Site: brandenburg
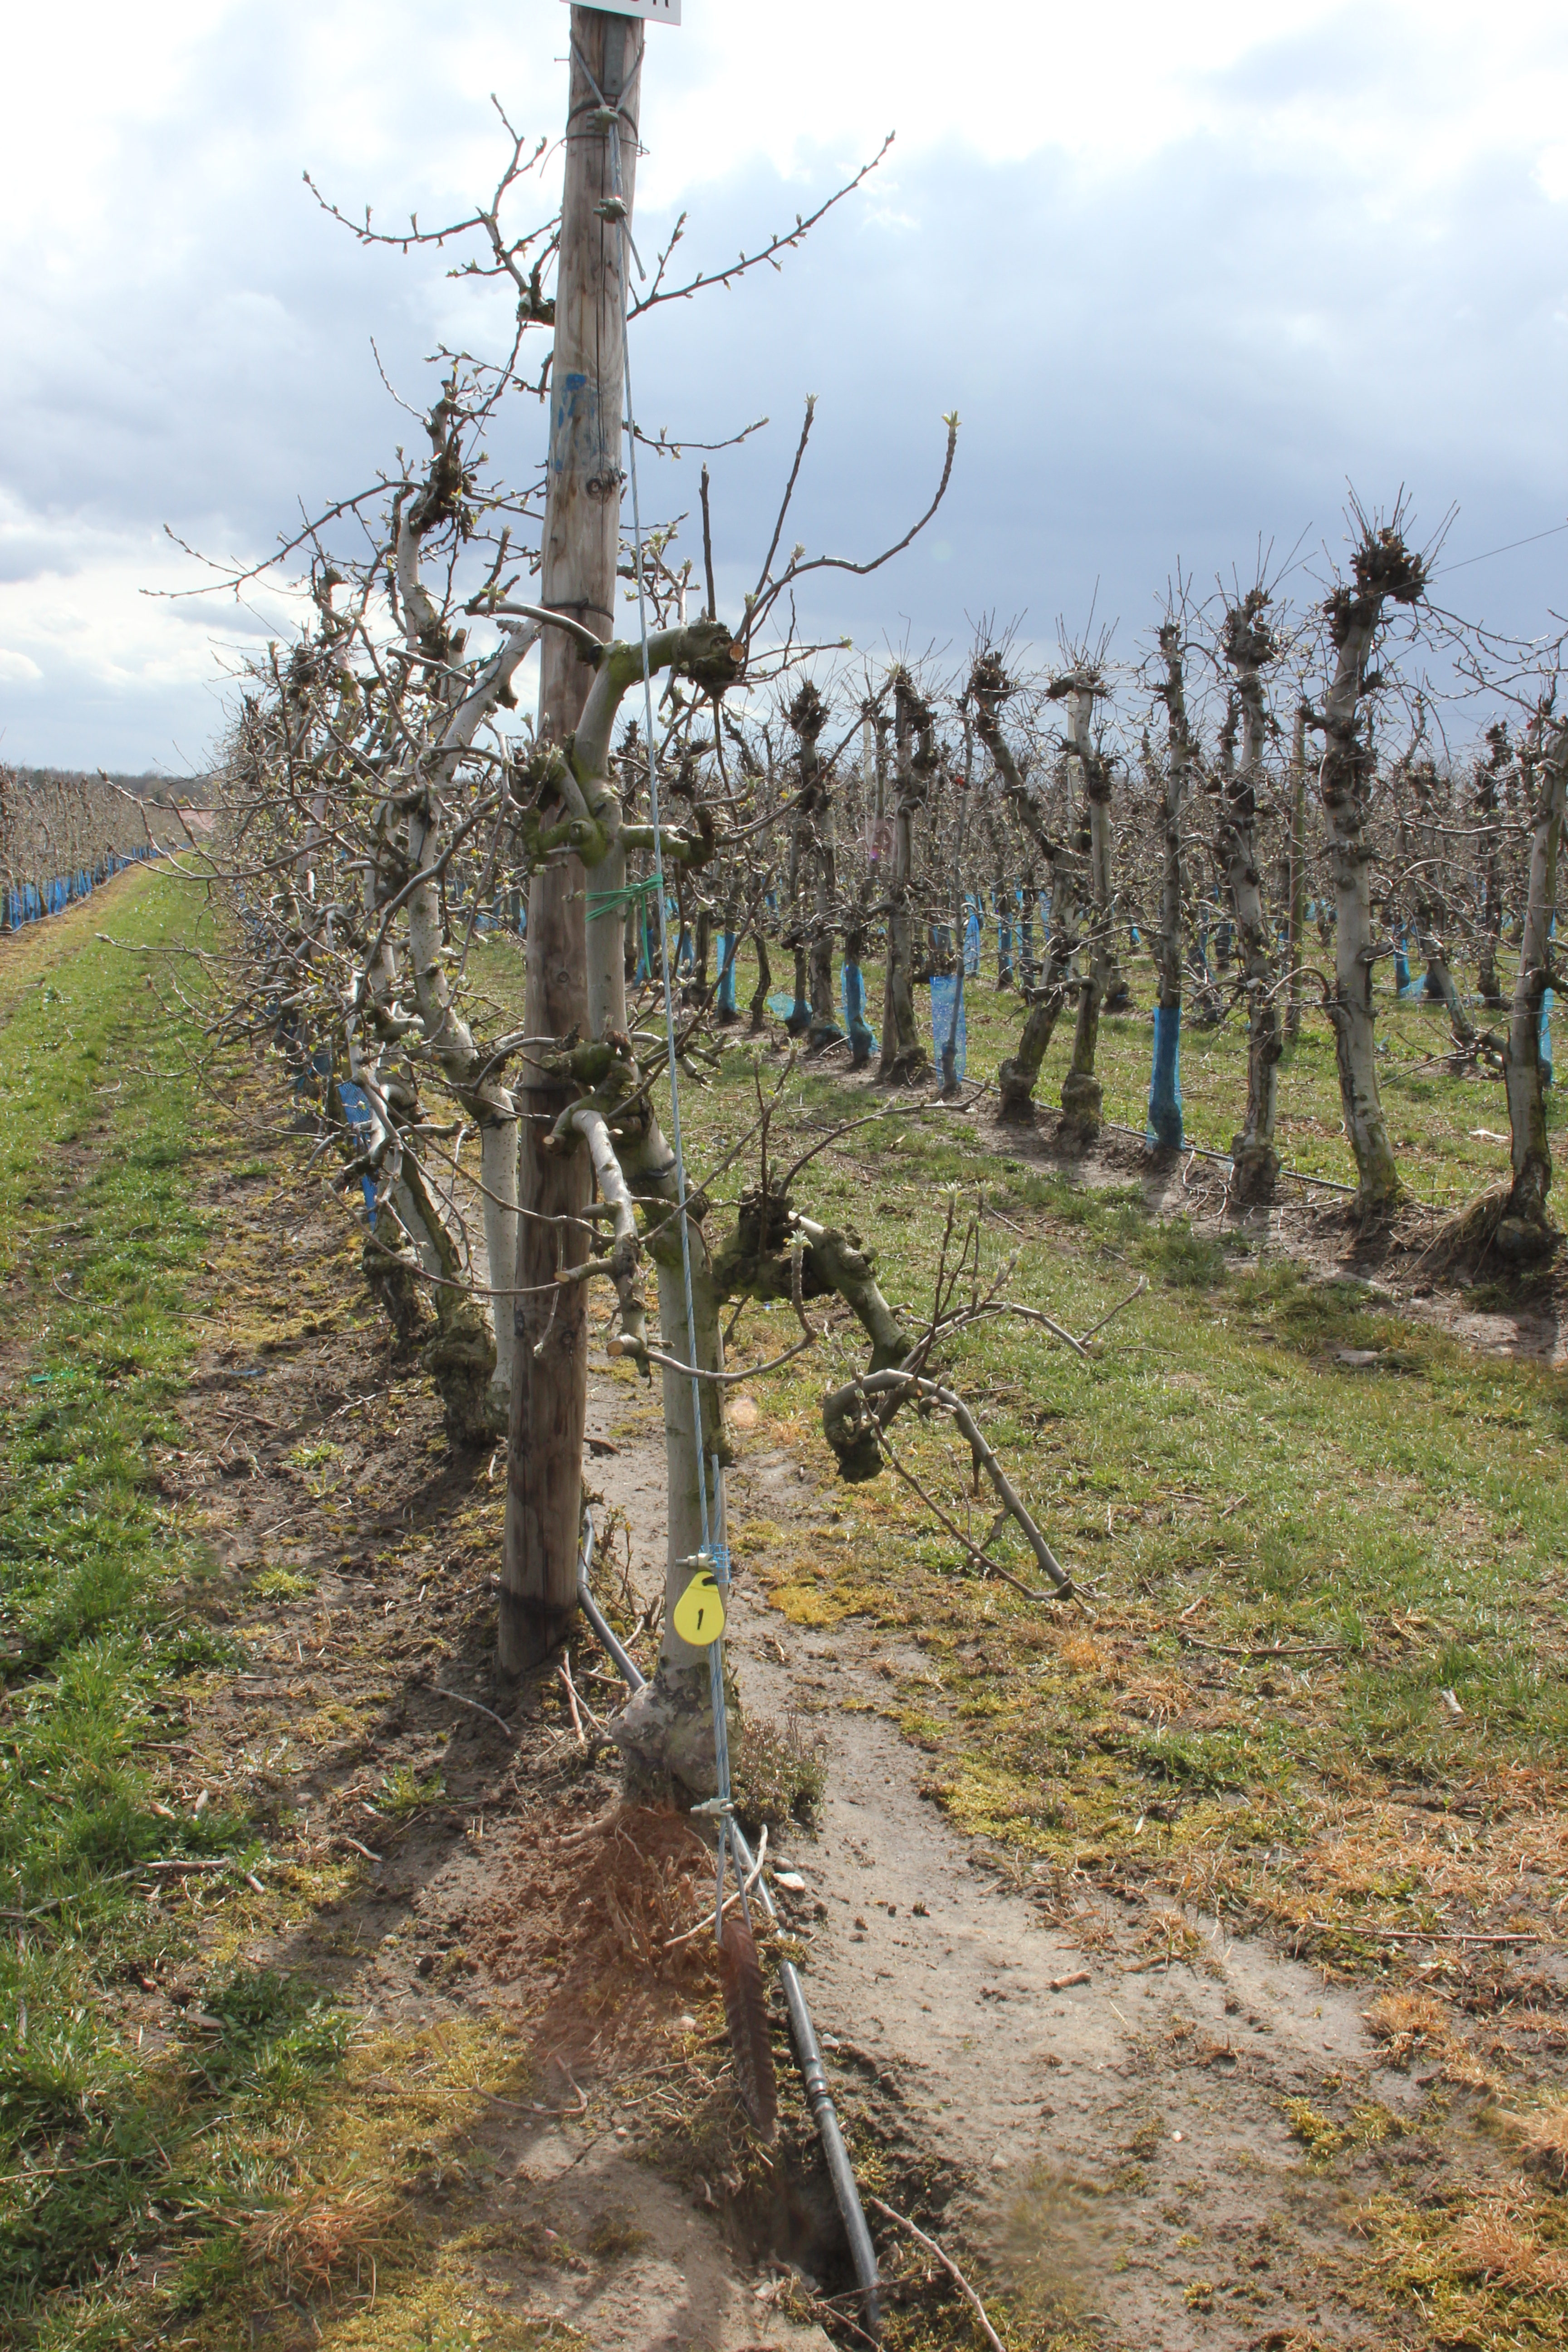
Growth stage (BBCH 55): Inflorescence emergence